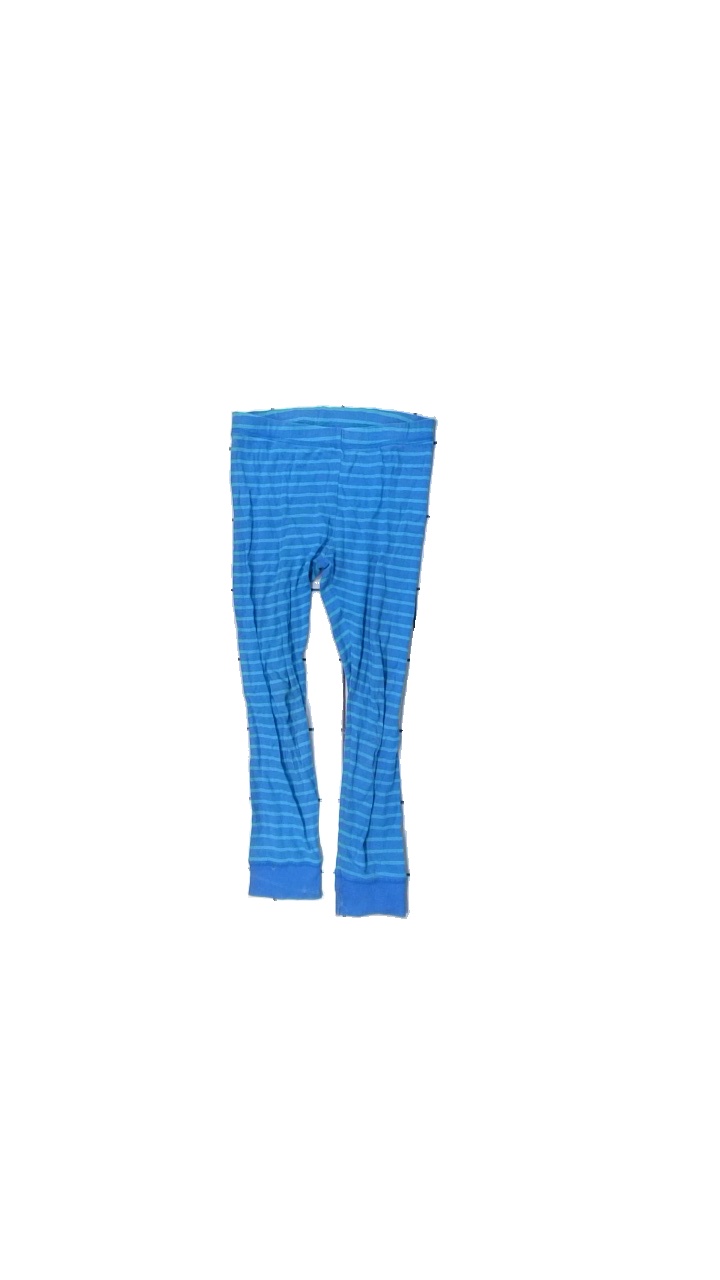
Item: Tights (Children)
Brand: Ahlens
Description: tights med ränder
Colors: Blue, Green
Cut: Tight
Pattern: Striped
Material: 100% bomull
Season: All
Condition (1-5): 2
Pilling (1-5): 1
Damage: smuts fläck
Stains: Minor
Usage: Export
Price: <50